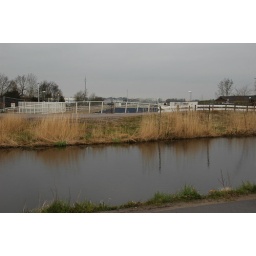
train tunnel that goes under the river